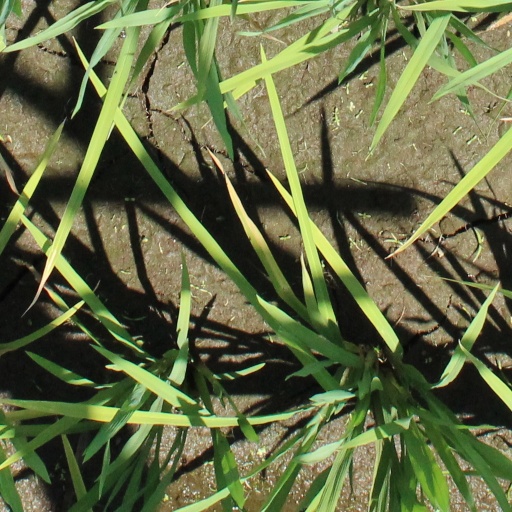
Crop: rice